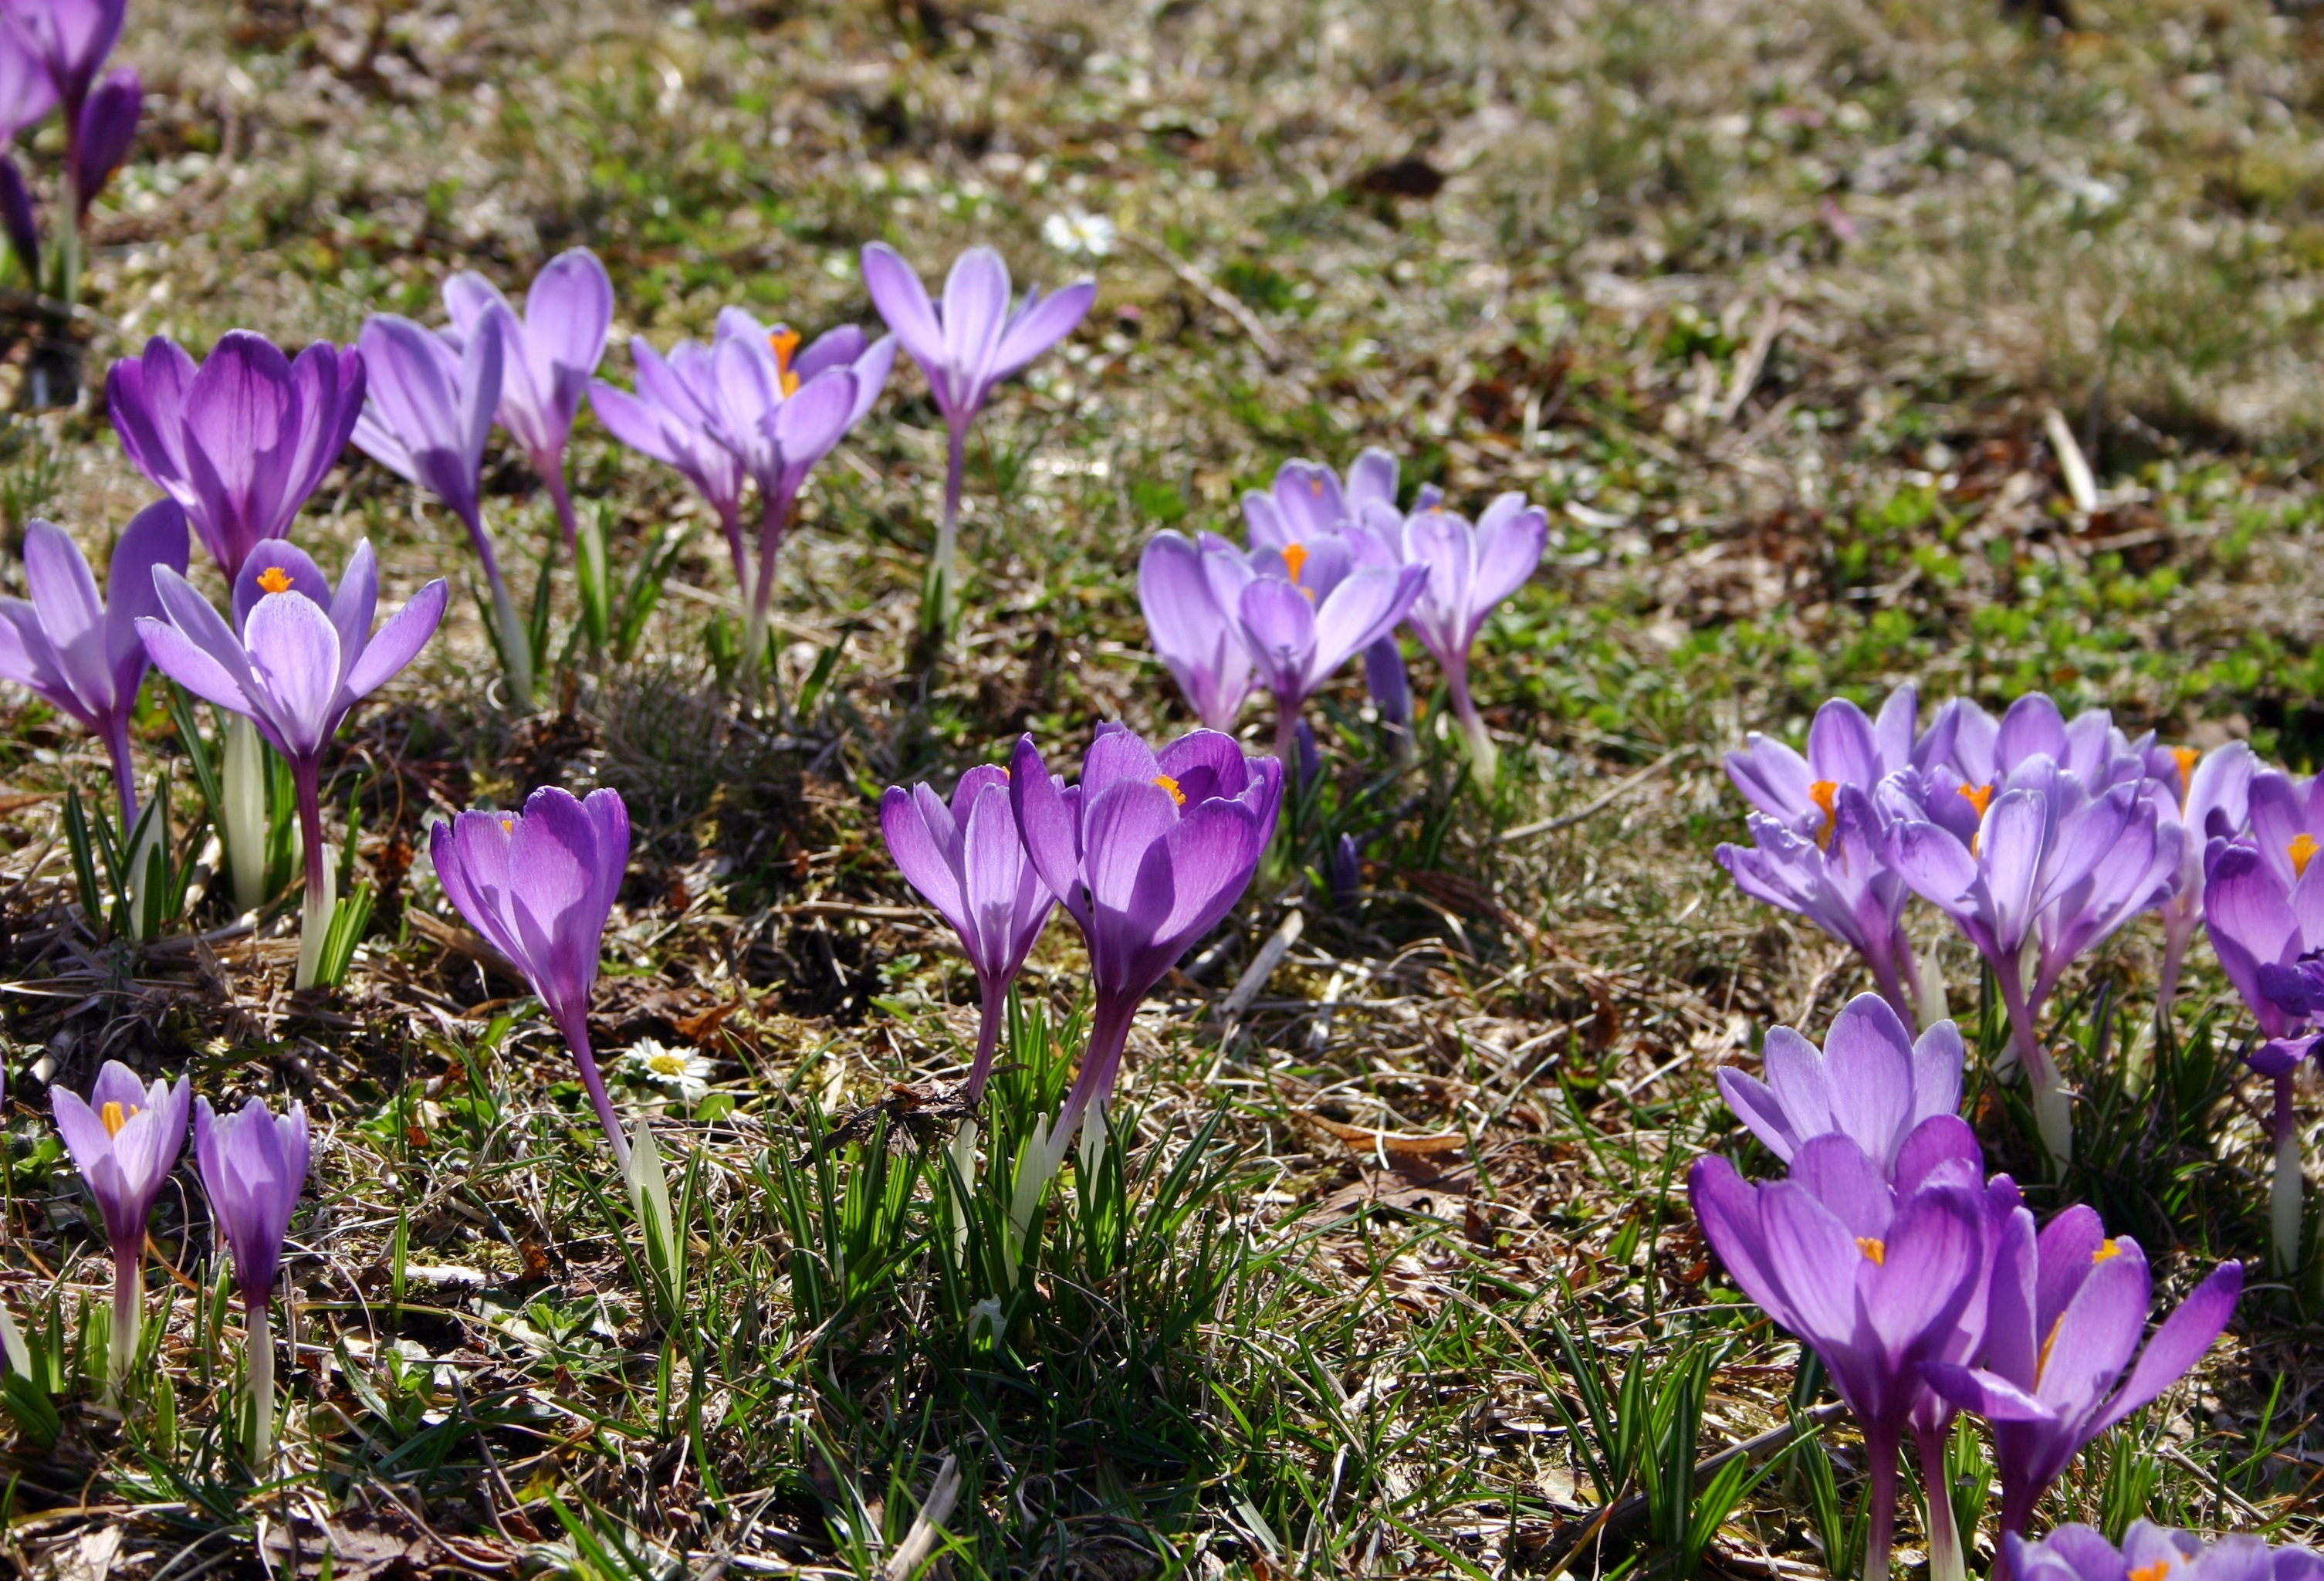
nature, grass, blossom, plant, field, meadow, flower, purple, petal, bloom, spring, close, flora, wildflower, violet, crocus, purple flower, early bloomer, spring flower, fr hlingsanfang, harbinger of spring, the beginning of spring, schwertliliengewaechs, flowering plant, annual plant, land plant, iris family